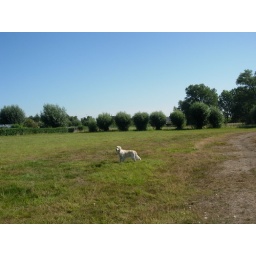
Alix is a female golden retriever and a service dog in training. Picture taken by her foster family.